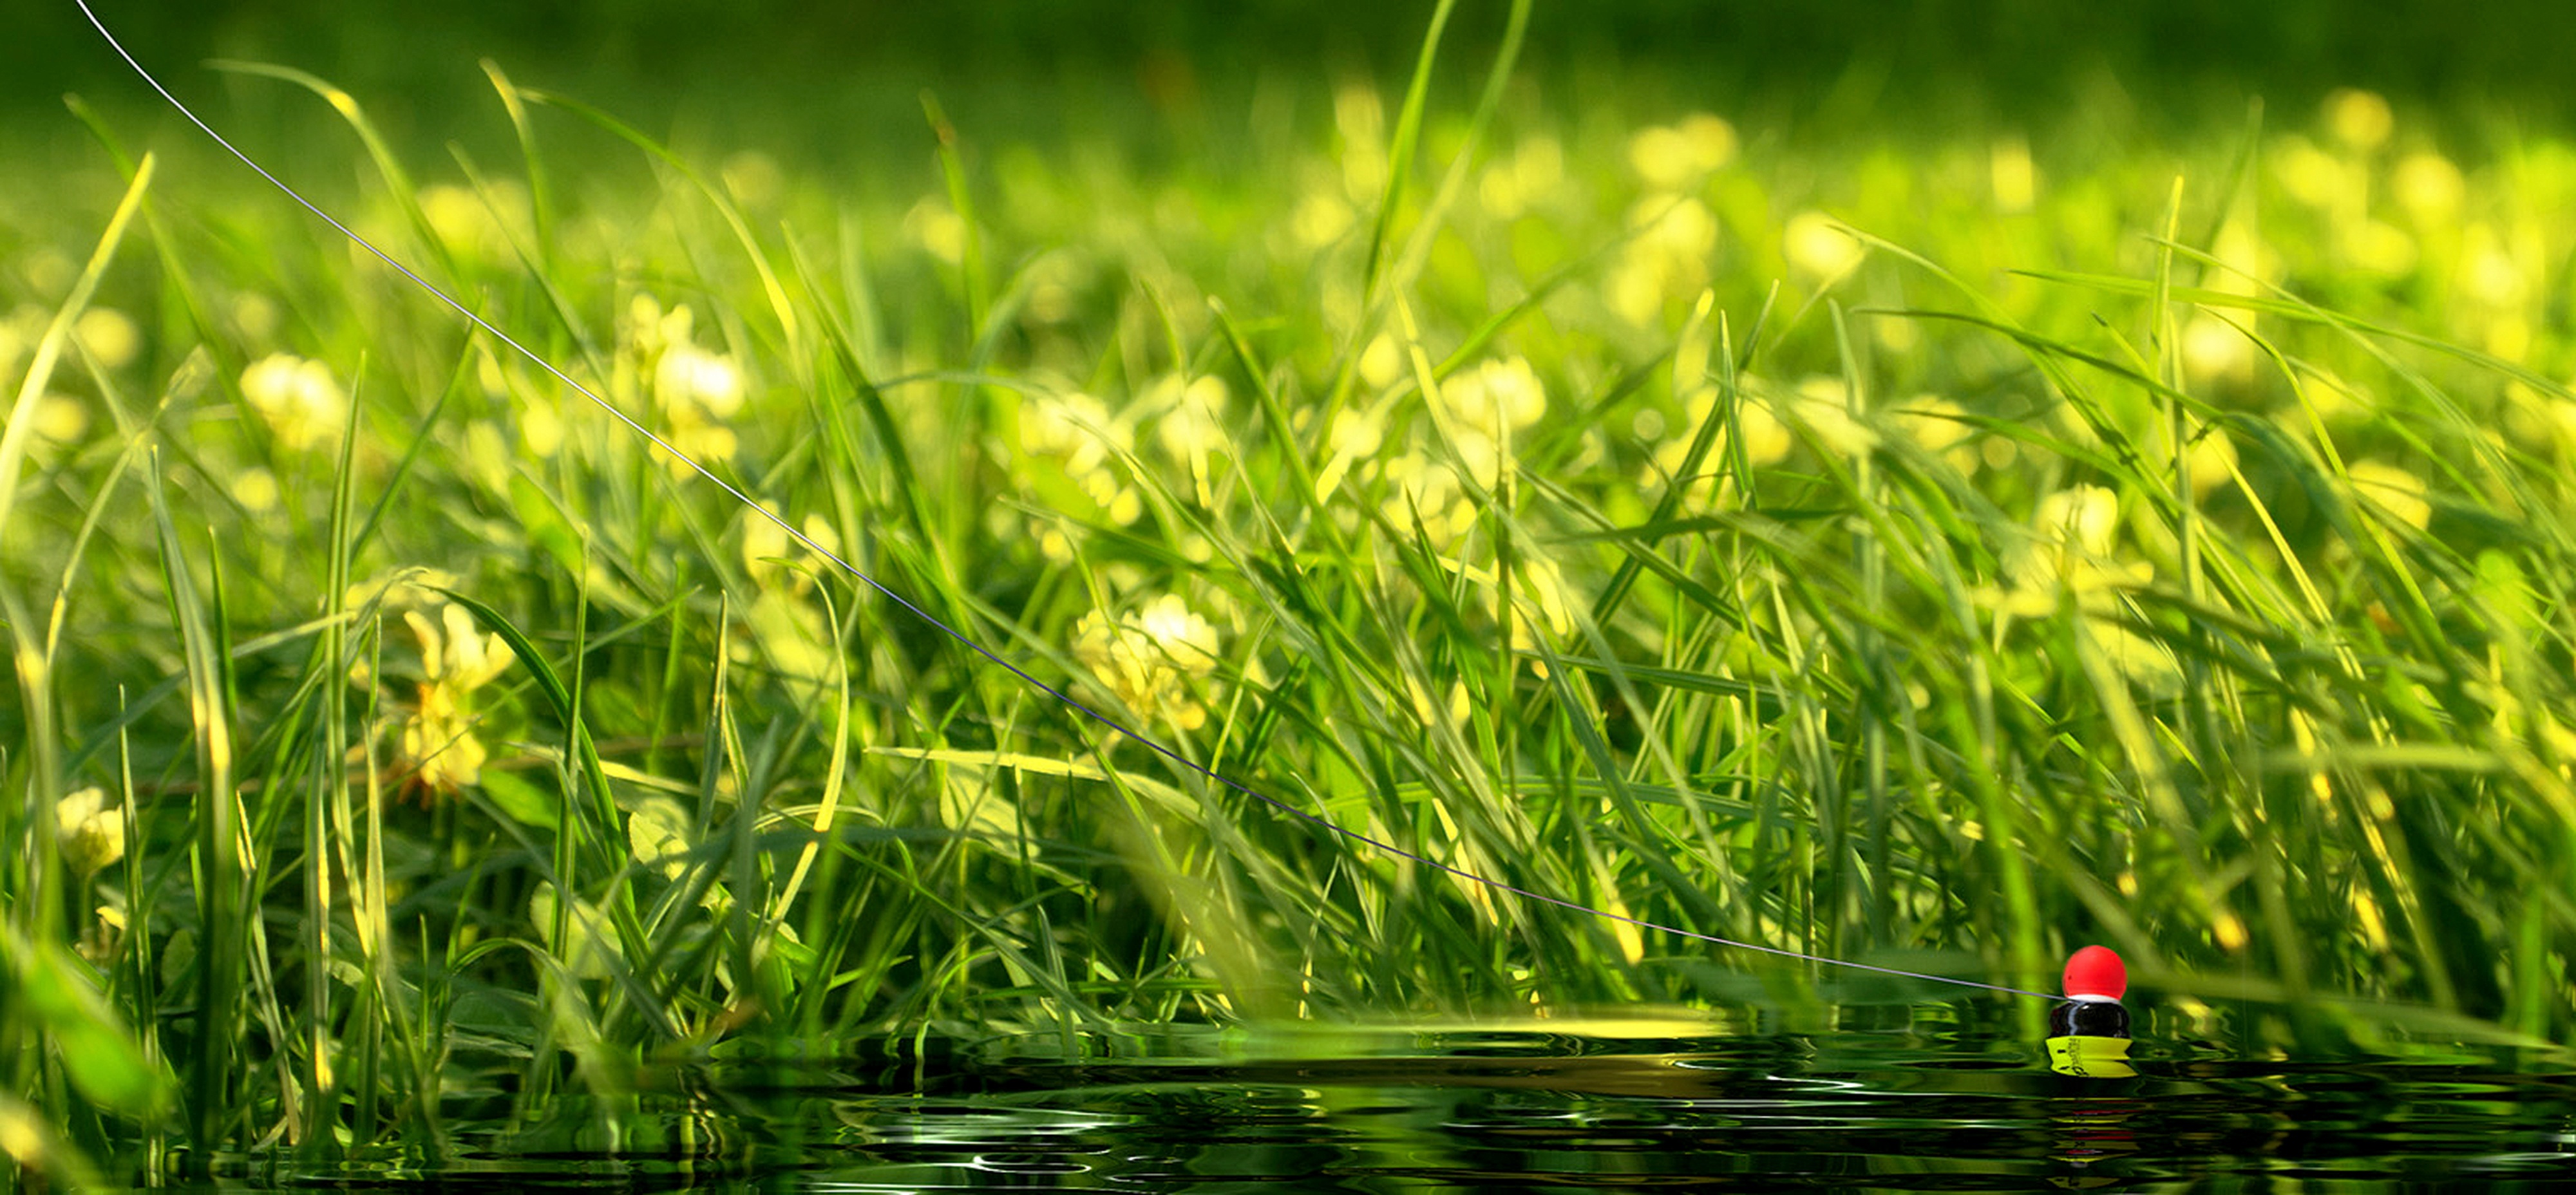
water, nature, grass, plant, field, lawn, meadow, sunlight, flower, bloom, lake, summer, pond, line, spring, green, fishing, agriculture, garden, flora, plants, hook, grassland, wetland, habitat, paddy field, natural environment, grass family, computer wallpaper